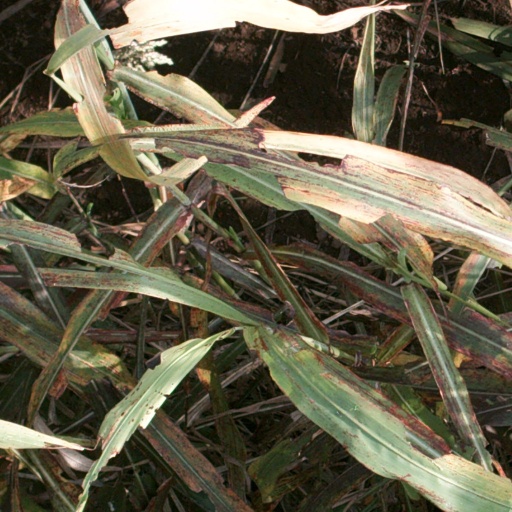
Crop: sorghum